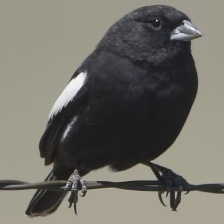
Species: LARK BUNTING
Scientific name: CALAMOSPIZA MELANOCORYS
ImageNet parent category: indigo_bunting